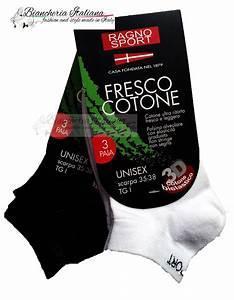
spider